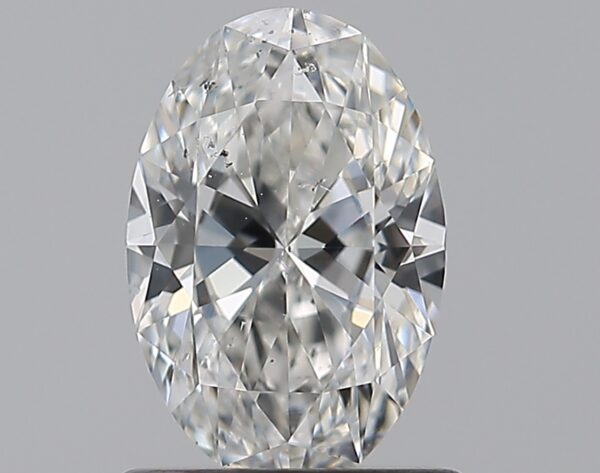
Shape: oval
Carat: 0.9
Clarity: SI1
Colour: E
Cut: EX
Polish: EX
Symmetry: VG
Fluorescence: ST
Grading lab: GIA
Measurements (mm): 7.97 x 5.31 x 3.24